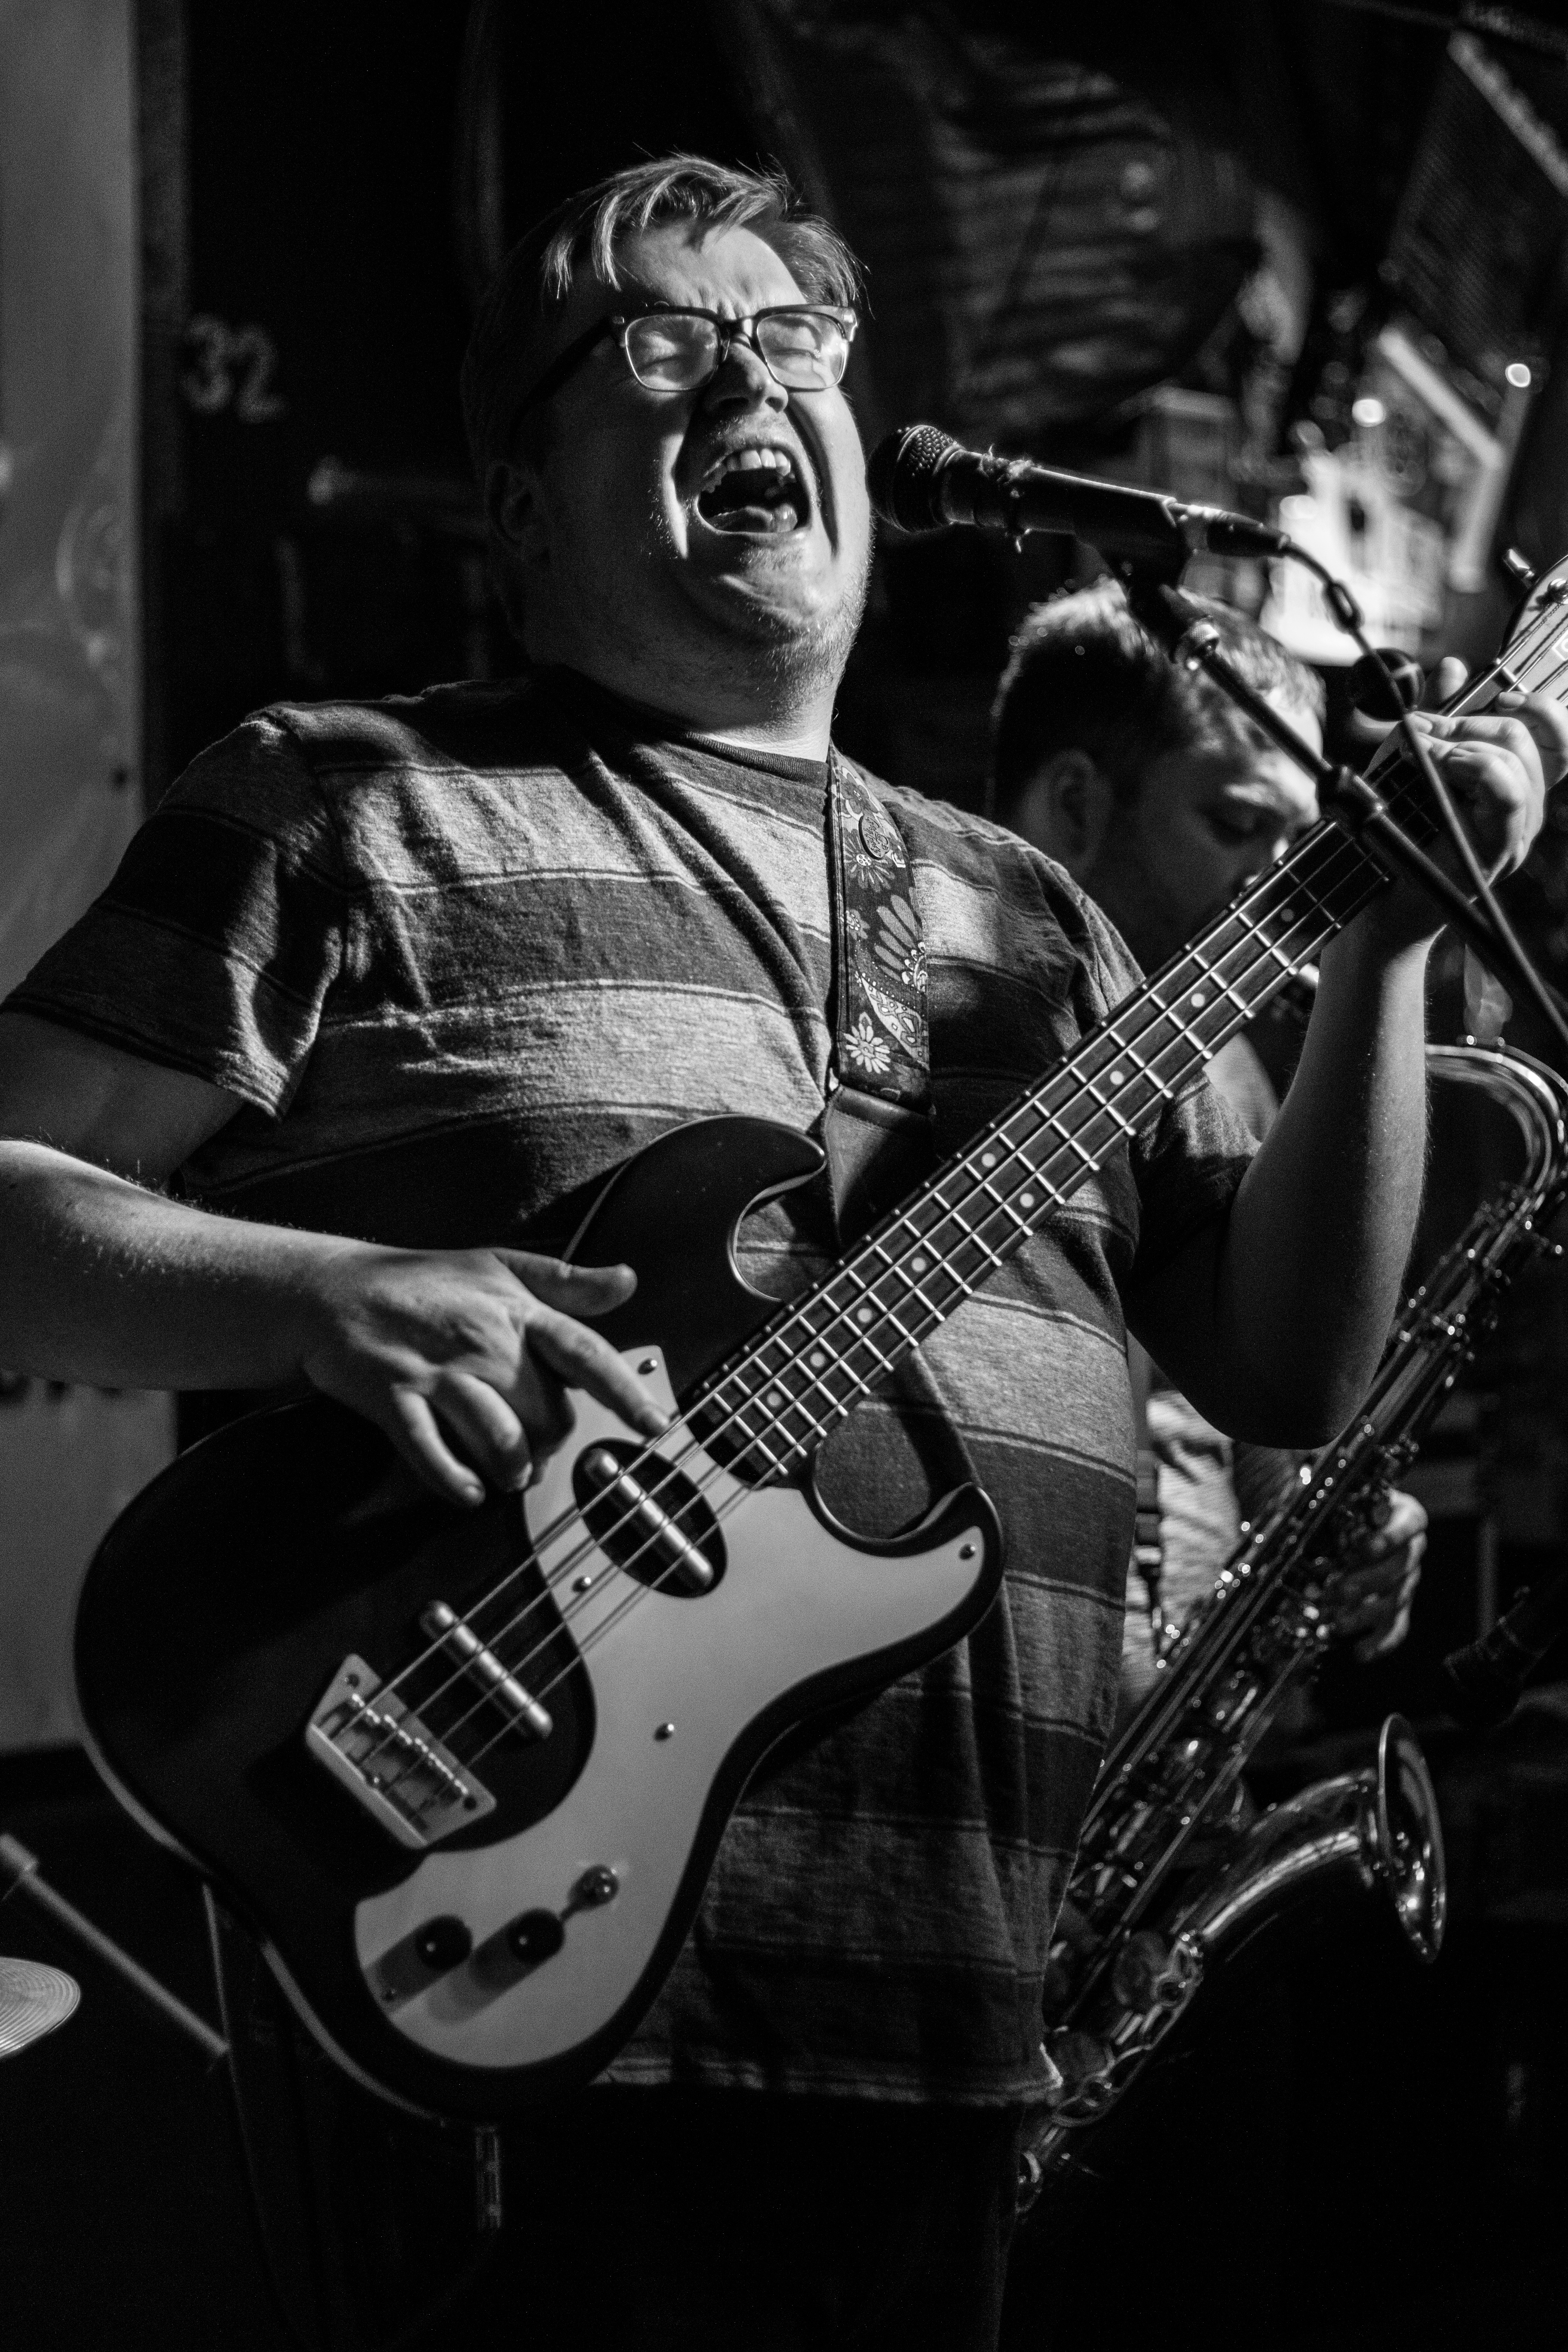
music, black and white, guitar, concert, band, musician, black, monochrome, musical instrument, sing, bass, performance, bassist, expression, guitarist, bands, scream, bass guitar, entertainment, strum, rock and roll, singer songwriter, monochrome photography, string instrument, plucked string instruments, musical ensemble, count rockula, jason adams